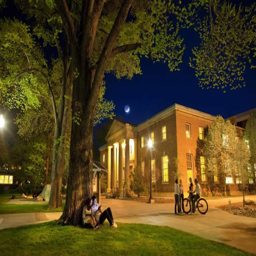
image shows a college campus at night .